Werewolf of London

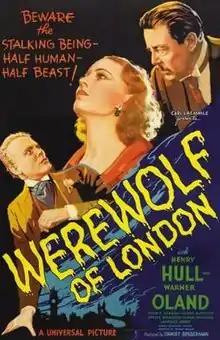
Theatrical release poster

Werewolf of London is a 1935 horror film directed by Stuart Walker and starring Henry Hull as the titular werewolf. The supporting cast includes Warner Oland, Valerie Hobson, Lester Matthews, and Spring Byington. Jack Pierce, who is best known for creating the iconic makeup worn by Boris Karloff in the 1931 film "Frankenstein", created the film's werewolf makeup. Produced by Universal Pictures, "Werewolf of London" was the first feature-length werewolf film.